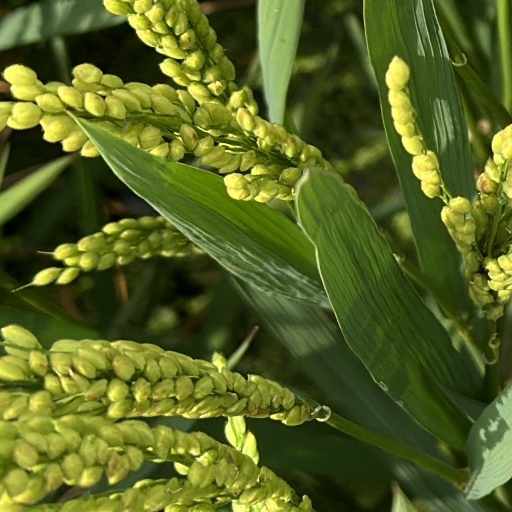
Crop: rice